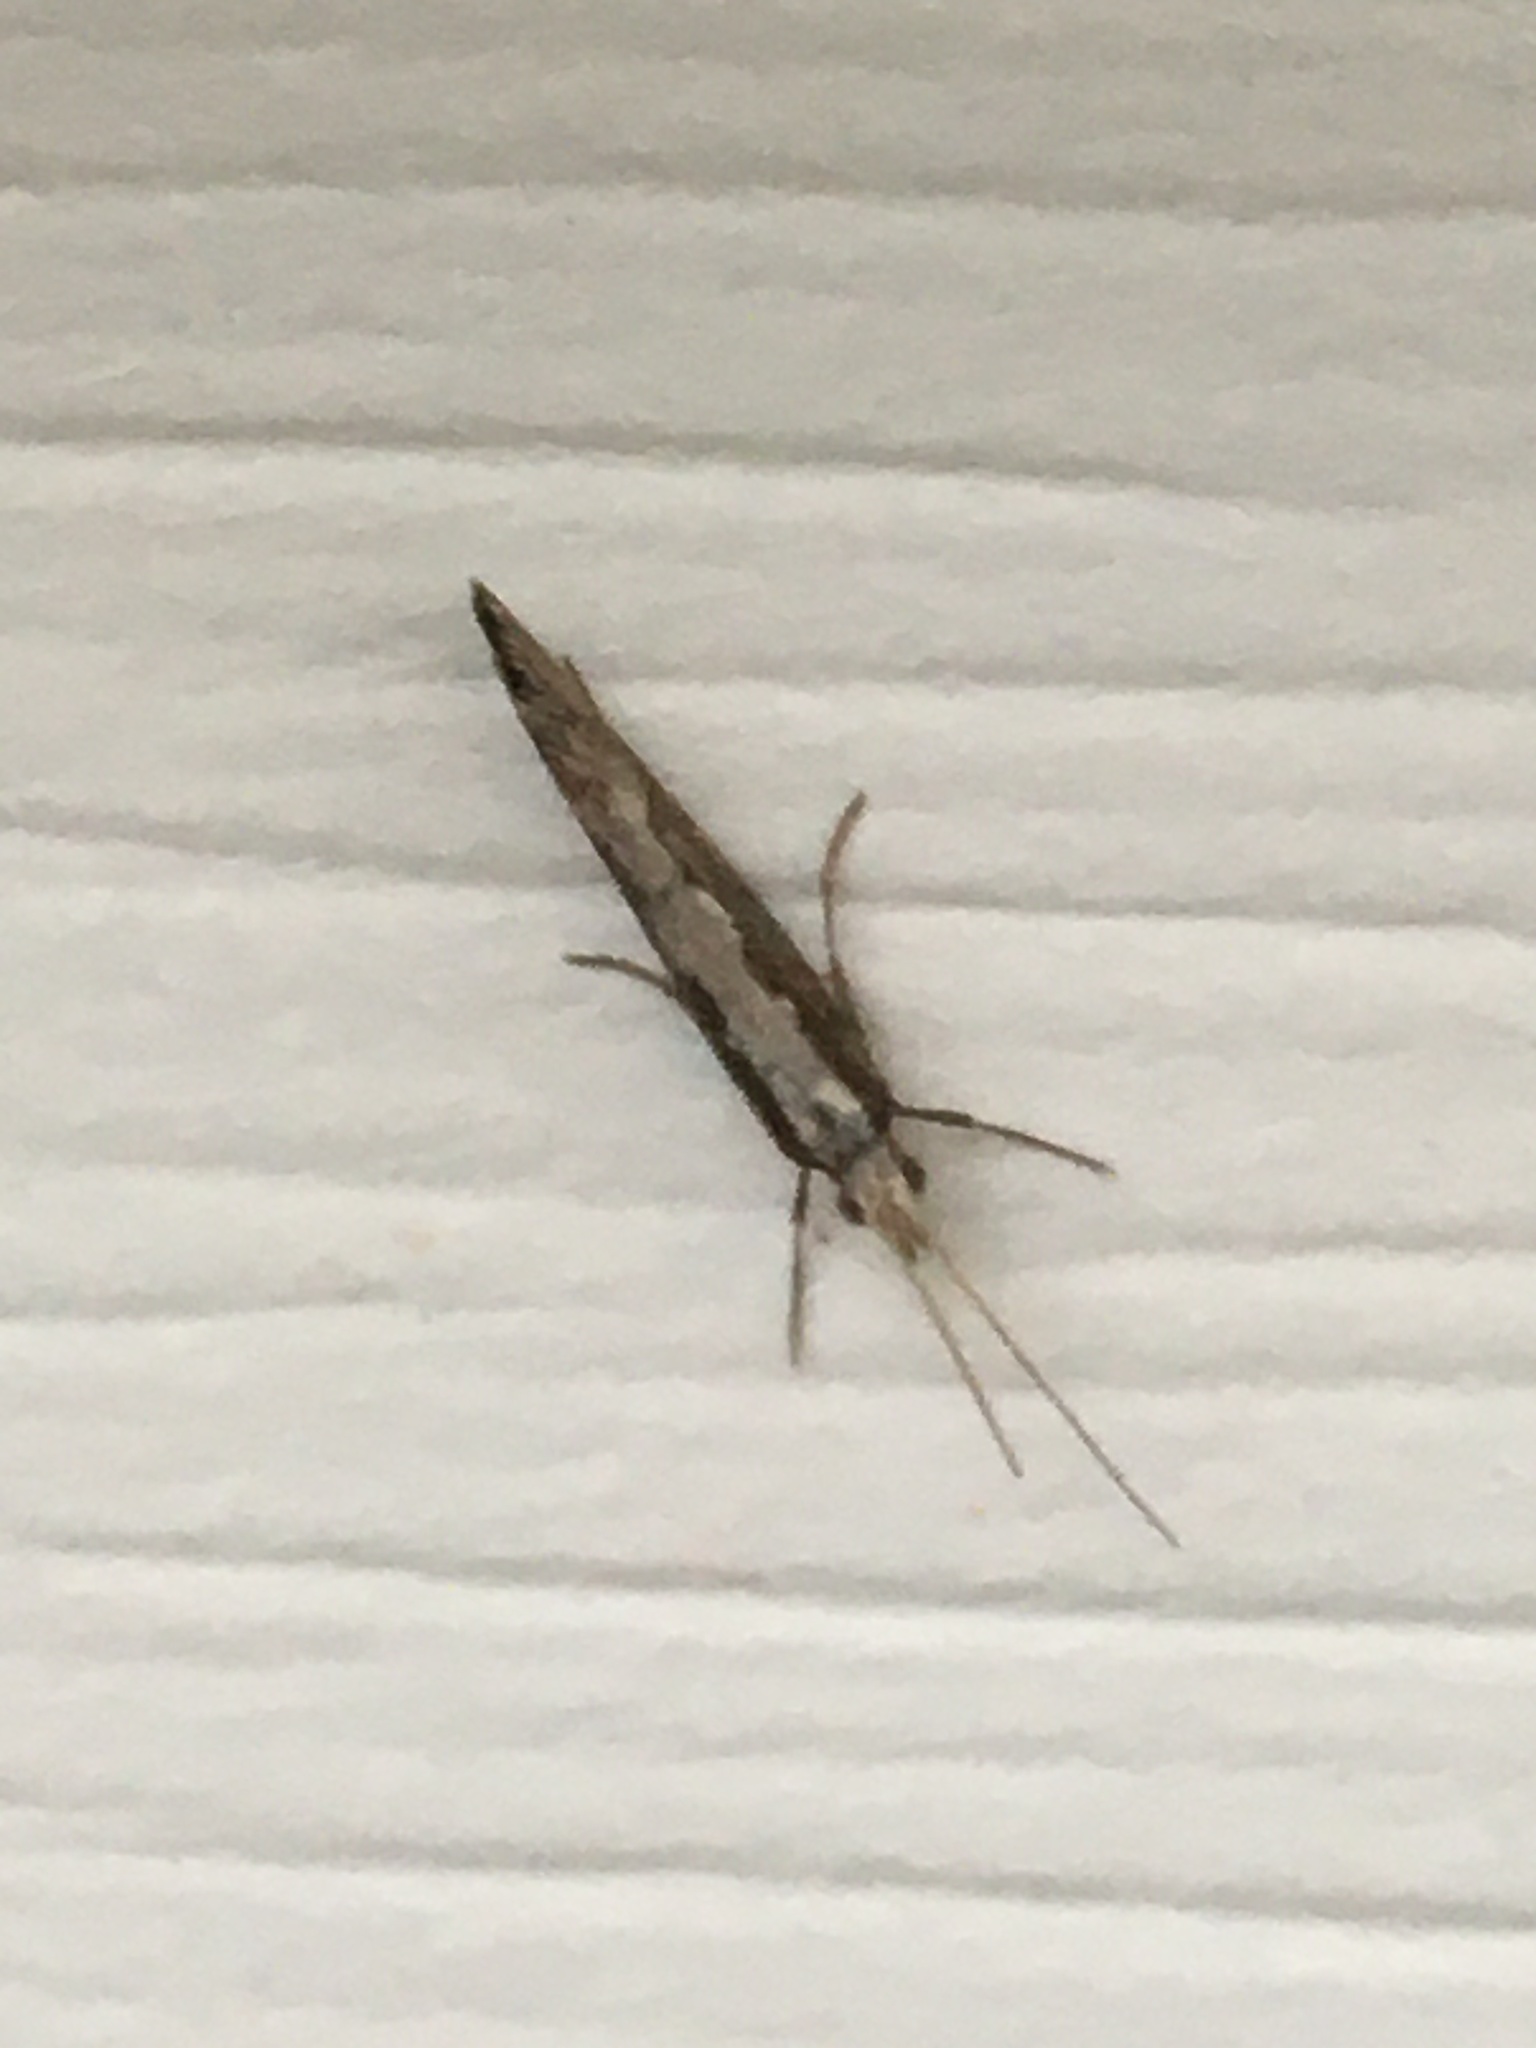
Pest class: diamondback_moth